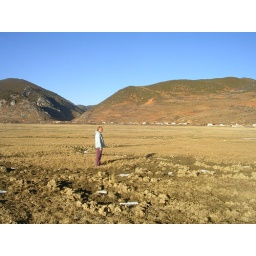
Megan standing alone in an enormous field